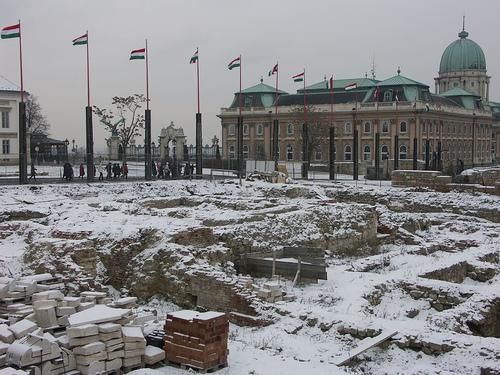
Weather: snow or frosty